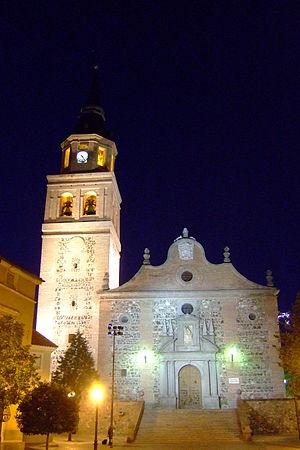
La Musica Notturna delle strade di Madrid est une composition pour quintette à cordes à deux violoncelles de Luigi Boccherini faisant partie intégrante du recueil de six quintettini opus 30.